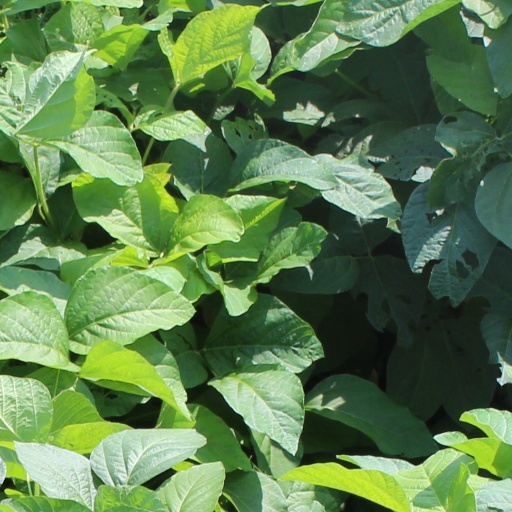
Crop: soybean